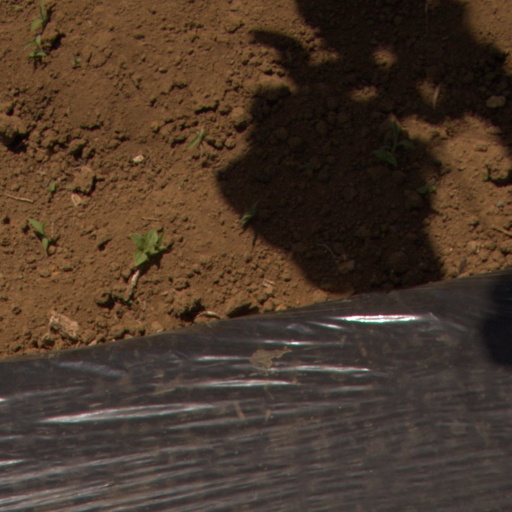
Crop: Jerusalem artichoke